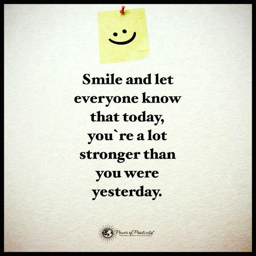
smile and let everyone know that today you are a lot stronger than you were yesterday .